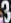
Number: 3